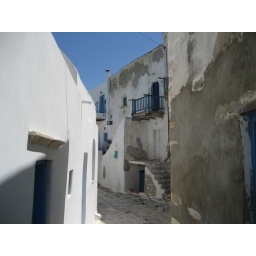
street in the castle